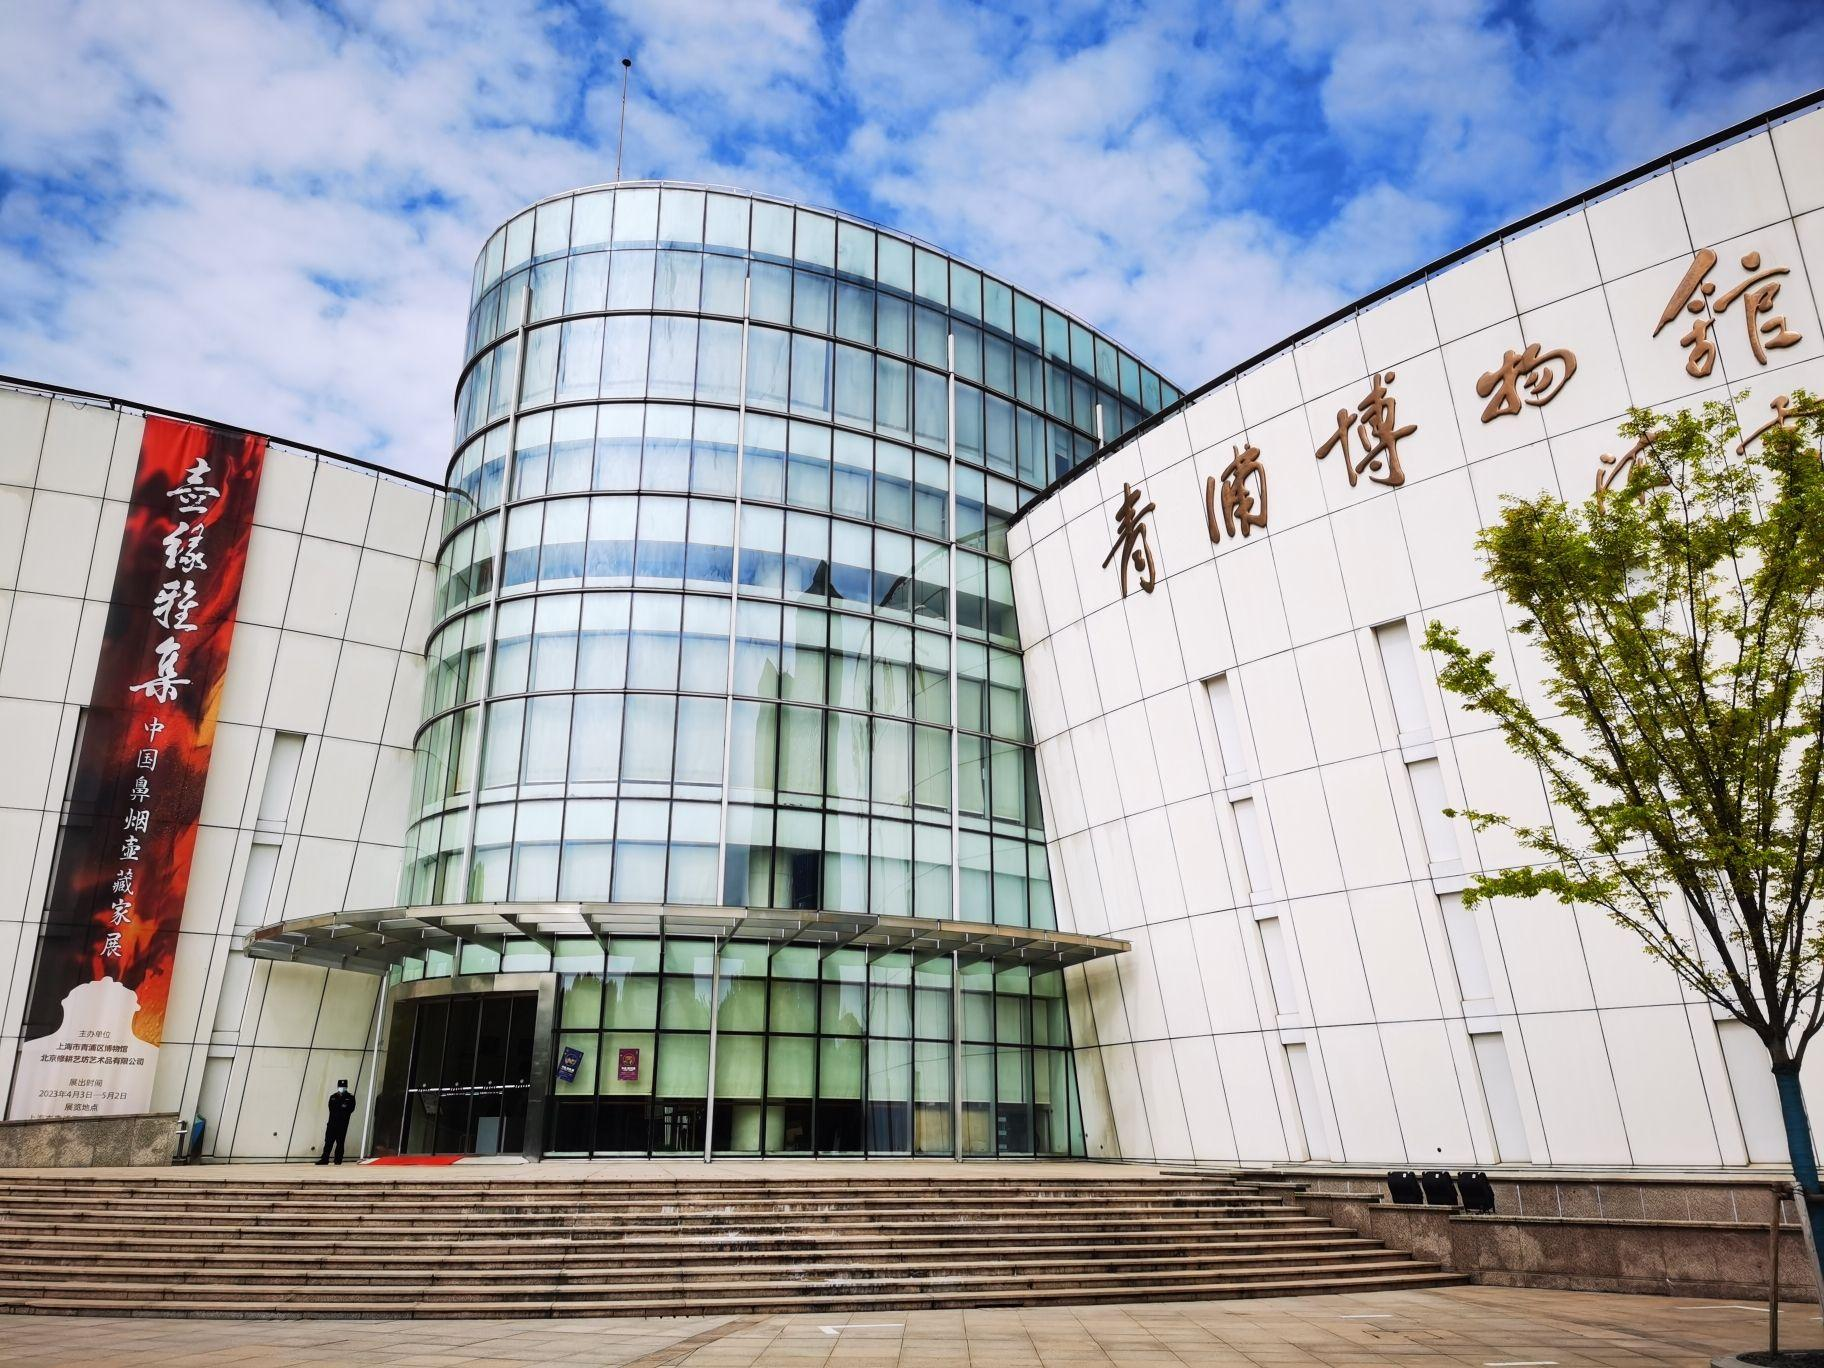
地标名称：青浦博物馆
所在城市：上海市·青浦区